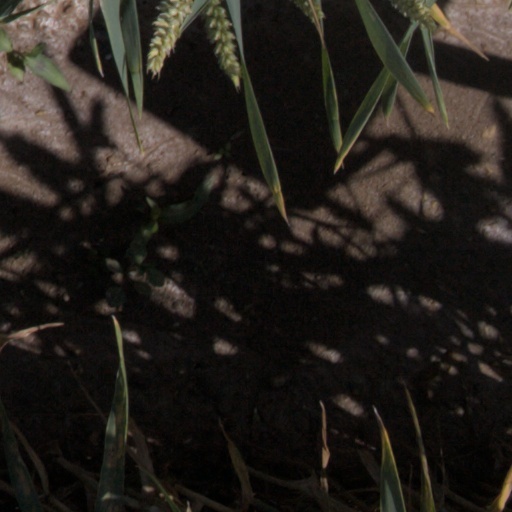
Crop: wheat